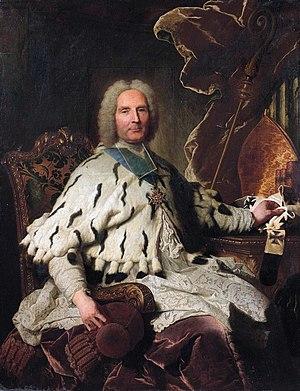
Hyacinthe Rigaud, portrait de l'archevêque de Vienne, 1732-1735. Coll. Priv.
Hyacinthe Rigaud, né Jacinto Francisco Honorat Matias Rigau-Ros i Serra à Perpignan le 18 juillet 1659 et mort à Paris le 29 décembre 1743, est un peintre français, spécialisé dans le portrait.
Henri-Oswald de La Tour d'Auvergne dit l'« abbé d'Auvergne » puis le « cardinal d'Auvergne », est un homme d'Église français, né à Barcy le 5 novembre 1671 et mort le 23 avril 1747 à Paris.